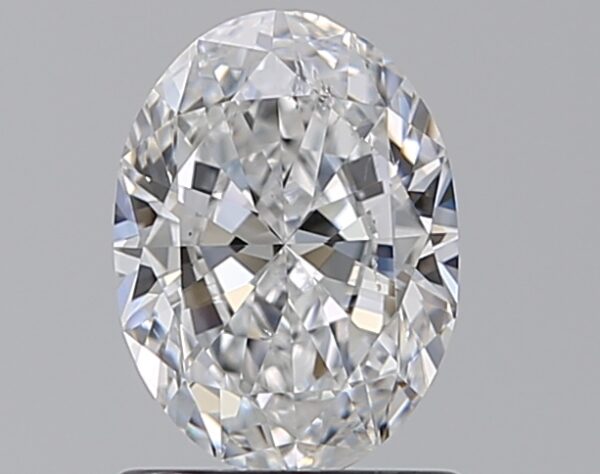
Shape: oval
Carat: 1
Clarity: SI1
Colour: E
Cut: VG
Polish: EX
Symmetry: VG
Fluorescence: F
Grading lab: GIA
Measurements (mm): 7.48 x 5.48 x 3.37